Palazzo Loredan Cini

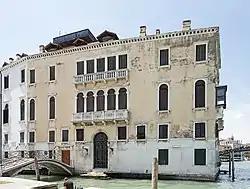
Rio San Vio Façade with Grand Canal to the right

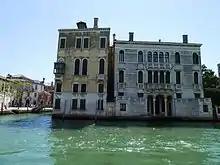
Grand Canal Facade with adjacent Palazzo Balbi Valier

The Palazzo Loredan Cini is a Gothic-style palace located between the Palazzo Balbi Valier and the Rio San Vio on the Grand Canal, in the sestiere of Dorsoduro, Venice, Italy. The palace was formed from the amalgamation of the former Palazzo Foscari-Loredan with the adjacent Palazzo Grimani. The narrow facade on the Canal has no entrance, but the facade to the north on the Rio, has a single water door, and is connected to the adjacent campo by a bridge. The facade is decorated with two poliforas.